Hlemmur

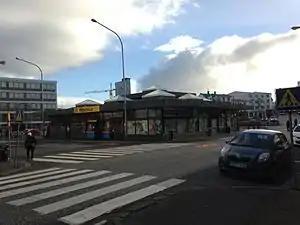

Hlemmur is a town square in Reykjavík, Iceland. It is located in the eastern part of the central Reykjavík. As of 2024, it is currently being reconstructed as a bus rapid transit interchange for the Borgarlina project.